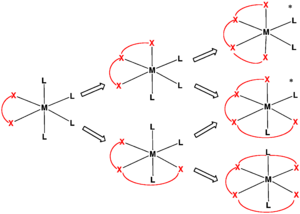
La denticité est le nombre d'atomes d'un ligand pouvant se lier à un atome central, en général un métal, dans un complexe. Lorsqu'un seul atome du ligand peut se lier à l'atome central, la denticité du ligand est de un et on parle de ligand « monodenté ». Si à l'inverse le ligand peut se lier à l'atome central via plusieurs atomes, on parle de ligand « polydenté » ou « multidenté ». Les équivalents anglais sont « monodentate » et « polydentate ».